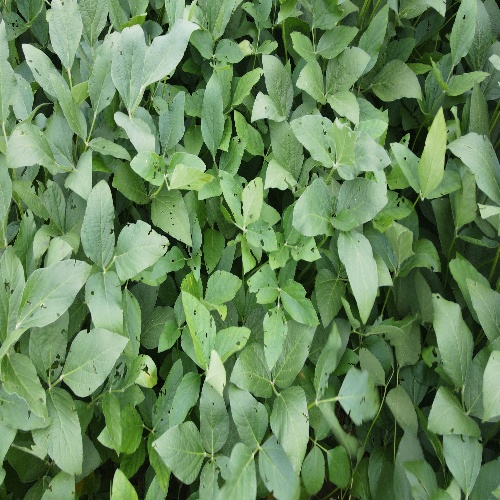
Label: Caterpillar